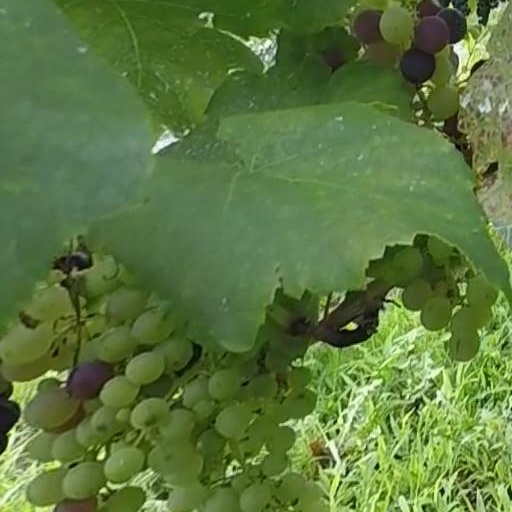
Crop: grape